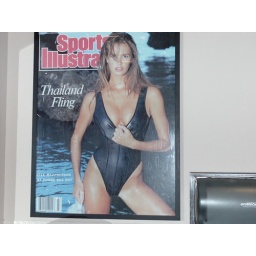
The swimsuit edition of Elle McPherson on the wall in the men's bathroom in Dave &amp;amp; Buster's